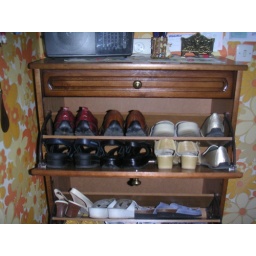
Shoe drawer in their house